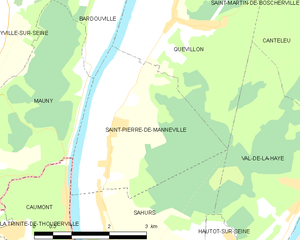
Carte des communes françaises Saint-Pierre-de-Manneville